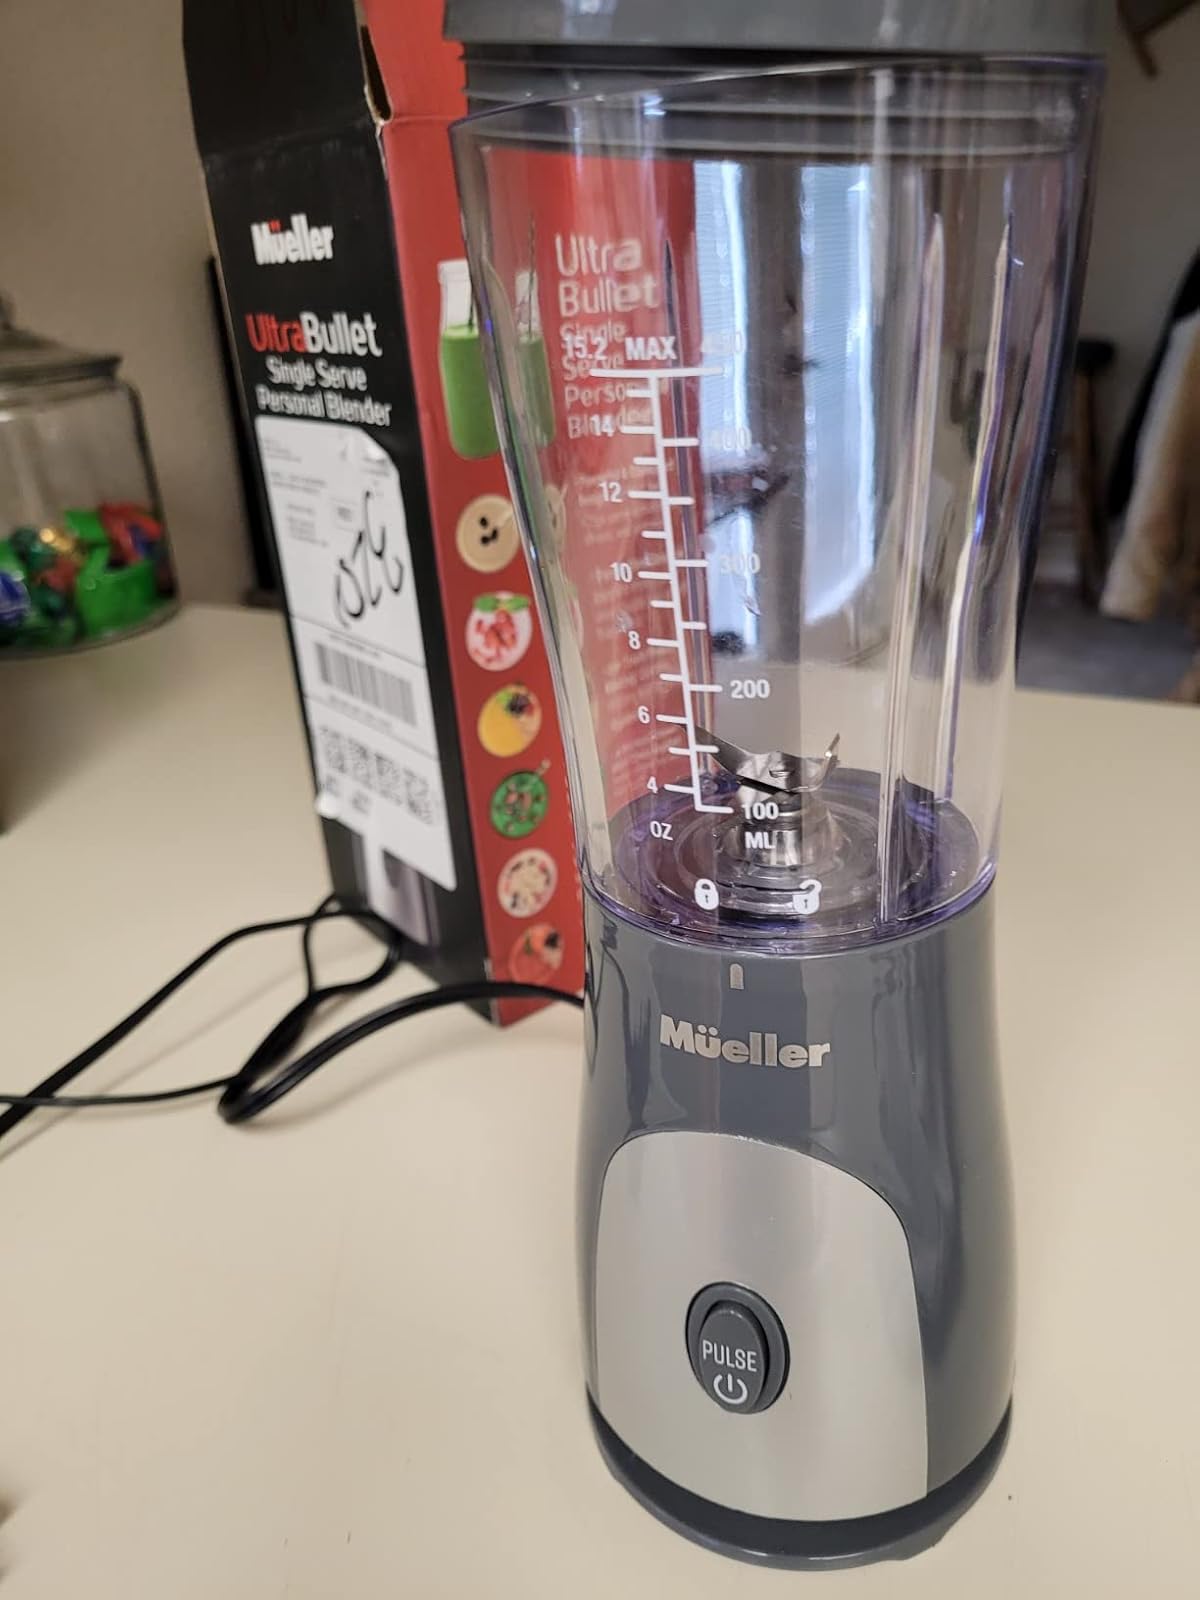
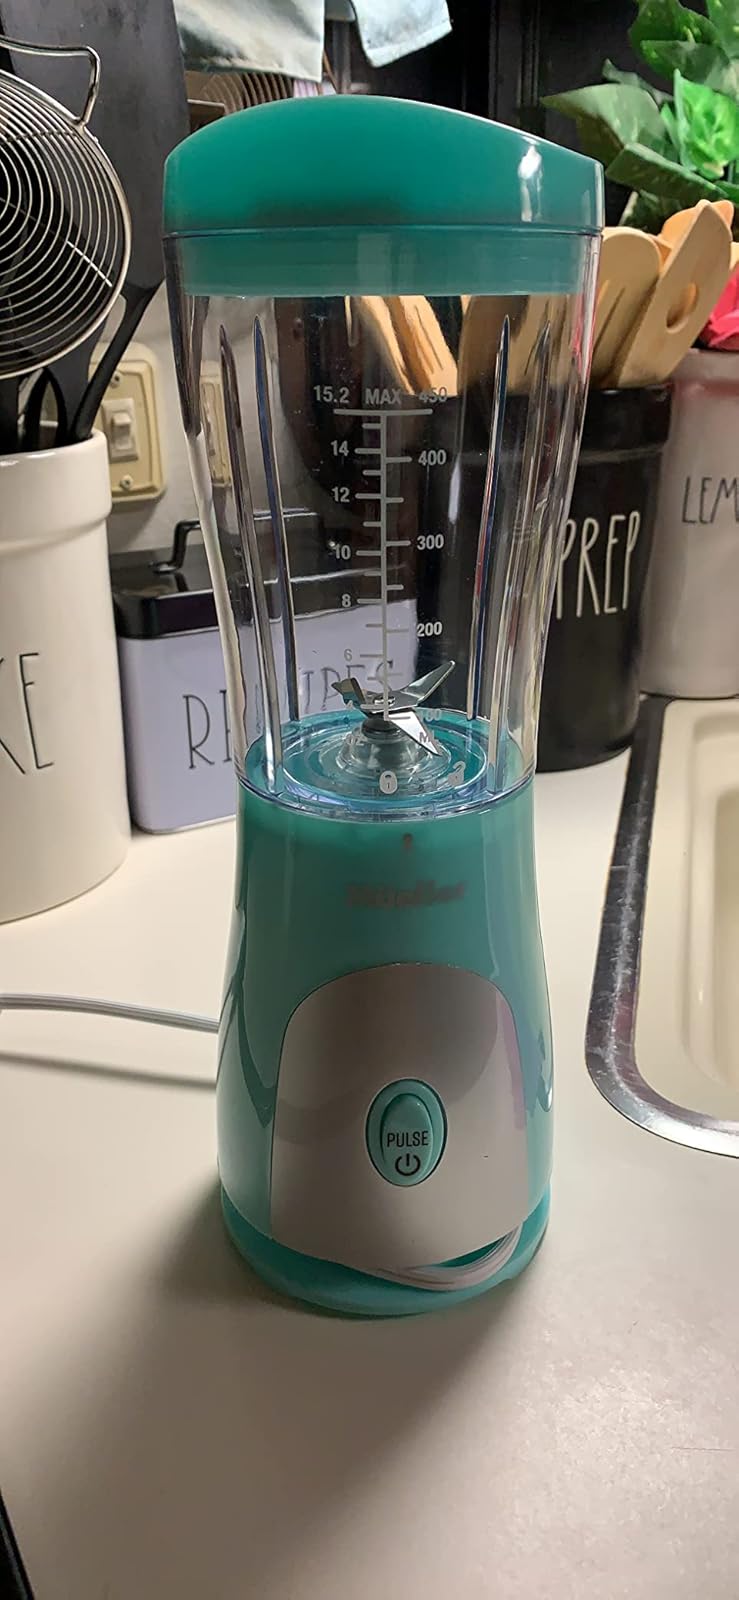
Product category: items_blender
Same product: no